Emil Wallber

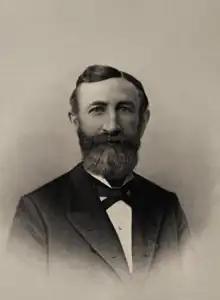

Emil Wallber (April 1, 1841June 2, 1923) was a German American lawyer and judge. He was the Mayor of Milwaukee, Wisconsin, at the time of the Bay View massacre and labor strike, and adopted the city's first ordinance on an eight-hour work day.